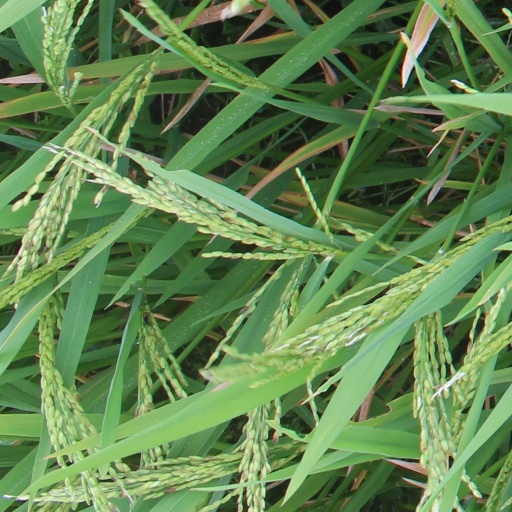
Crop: rice